Breitenbach, Switzerland

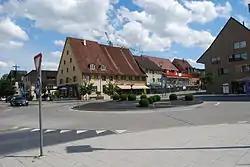
Breitenbach

Breitenbach has an area, , of . Of this area, or 46.2% is used for agricultural purposes, while or 34.4% is forested. Of the rest of the land, or 19.4% is settled (buildings or roads), or 0.3% is either rivers or lakes and or 0.1% is unproductive land.